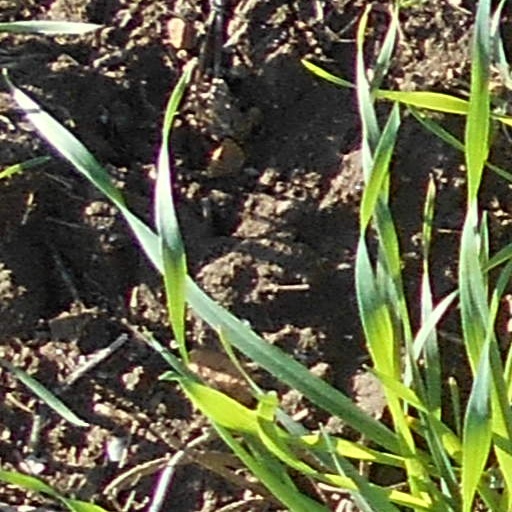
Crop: wheat